UK National Defence Association

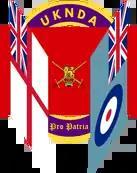
Old UKNDA logo

The UK National Defence Association (UKNDA) is a pressure group campaigning in support of Britain's Armed Forces and calling for an increase in the UK defence budget. It is Tri-Service (Navy, Army, Air Force).